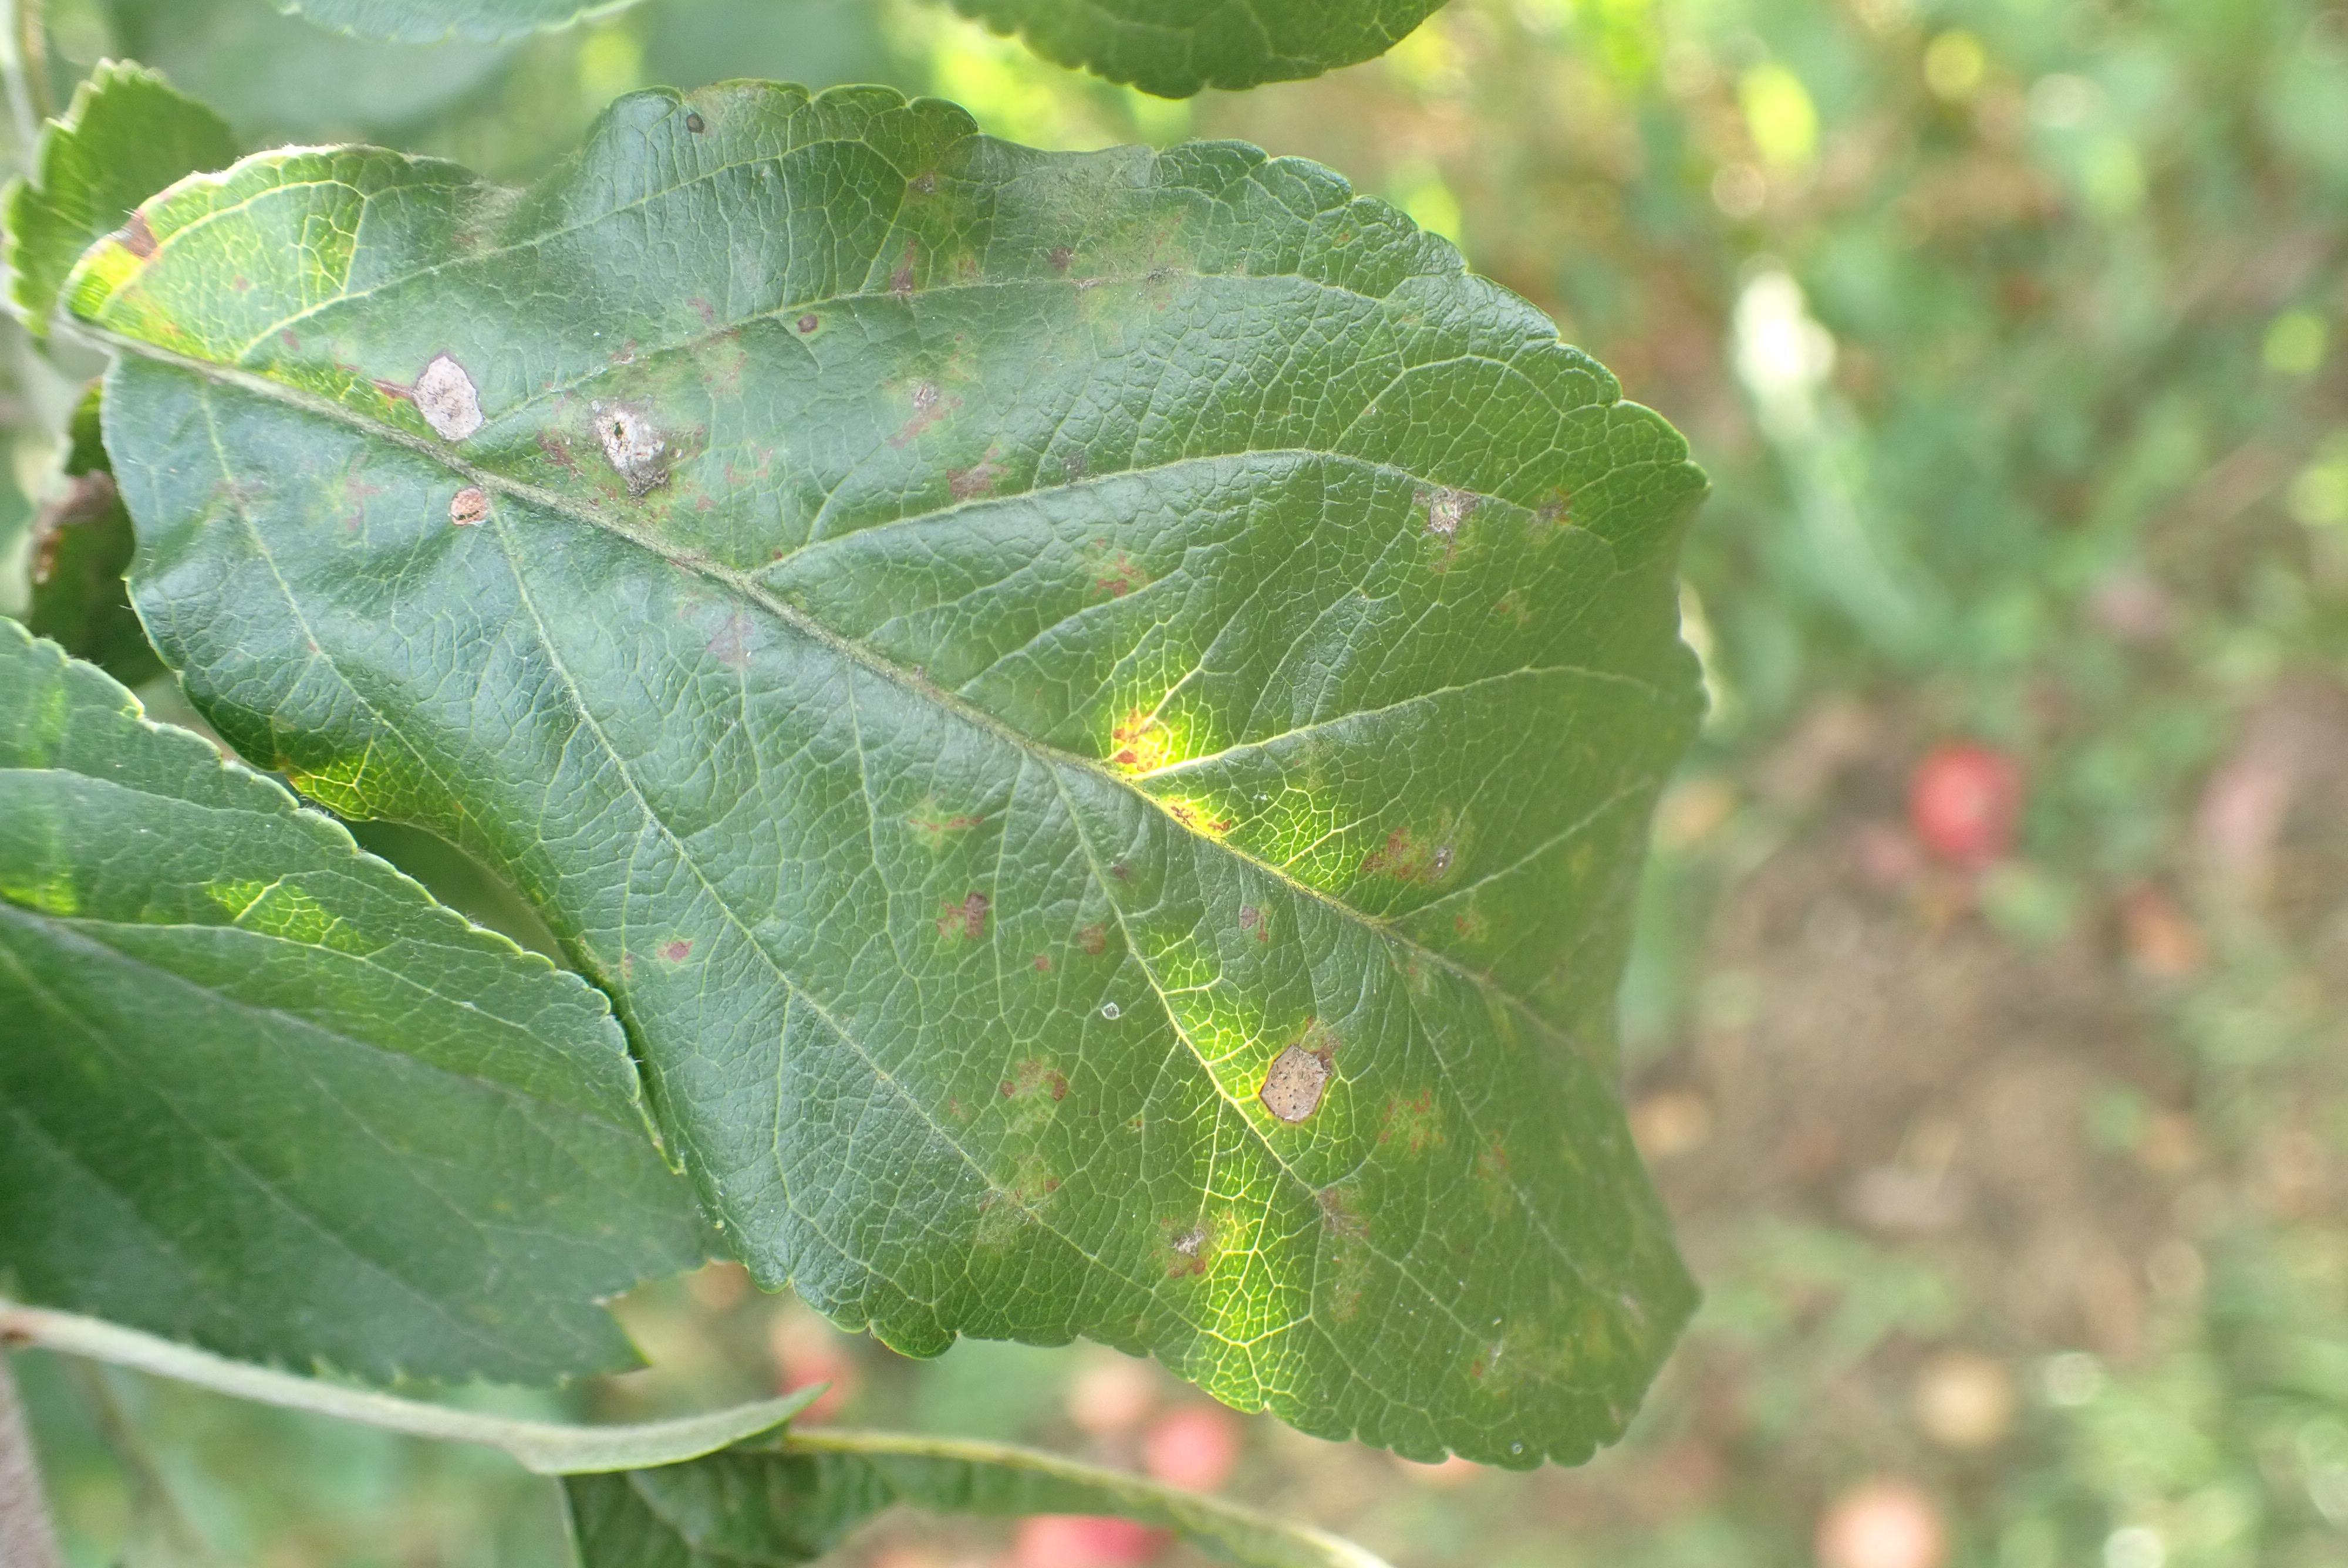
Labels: scab, frog_eye_leaf_spot